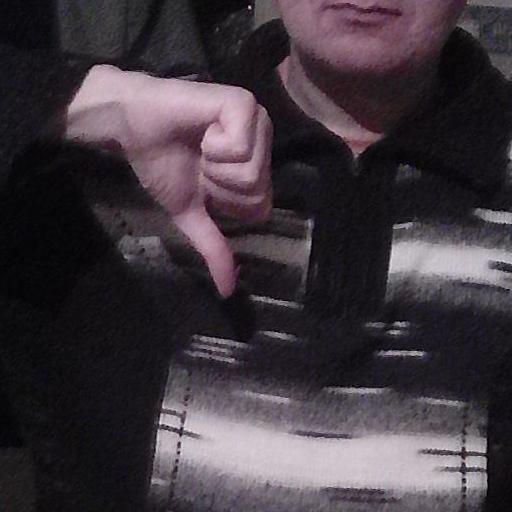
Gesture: dislike